Of Pandas and People

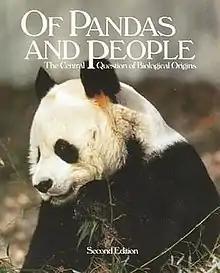
Cover of the 1993 second edition

Of Pandas and People: The Central Question of Biological Origins is a controversial 1989 (2nd edition 1993) school-level supplementary textbook written by Percival Davis and Dean H. Kenyon, edited by Charles Thaxton and published by the Texas-based Foundation for Thought and Ethics (FTE). The textbook endorses the pseudoscientific concept of intelligent design – the argument that life shows evidence of being designed by an intelligent agent which is not named specifically in the book, although proponents understand that it refers to the Christian God. The overview chapter was written by young Earth creationist Nancy Pearcey. They present various polemical arguments against the scientific theory of evolution. Before publication, early drafts used cognates of "creationist". After the "Edwards v. Aguillard" Supreme Court ruling that creationism is religion and not science, these were changed to refer to "intelligent design". The second edition published in 1993 included a contribution written by Michael Behe.